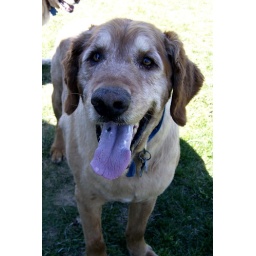
right before he ate grass and puked near my shoe